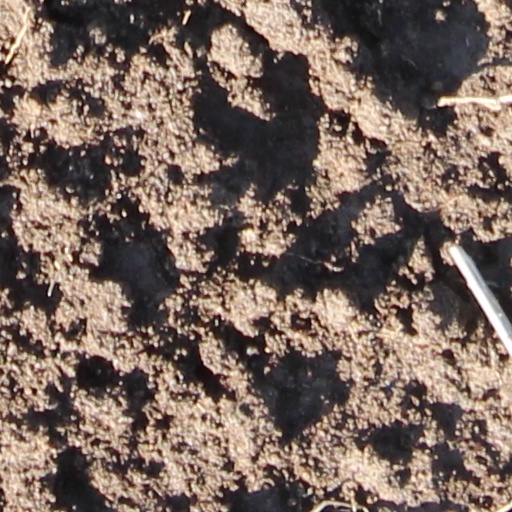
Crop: wheat